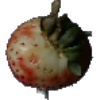
Label: Strawberry 1